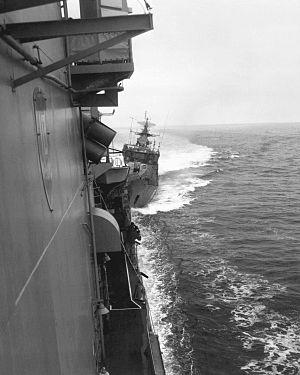
L'incident de la mer Noire de 1988 est une collision volontaire d'un navire soviétique contre un navire de la marine américaine s'étant aventuré dans les eaux territoriales soviétiques dans la mer Noire.